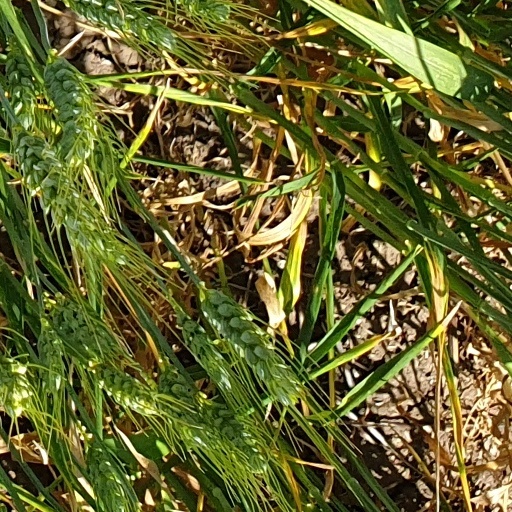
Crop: wheat